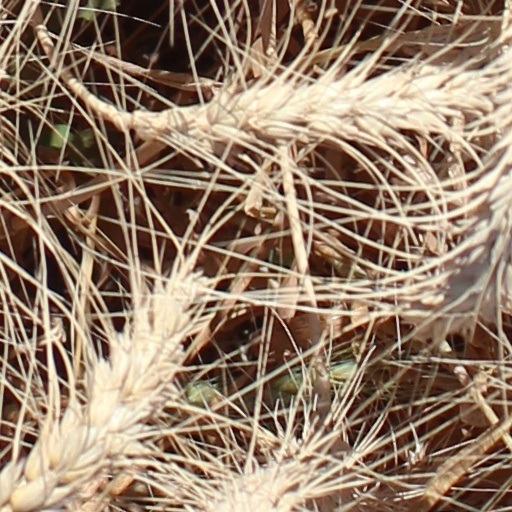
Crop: wheat